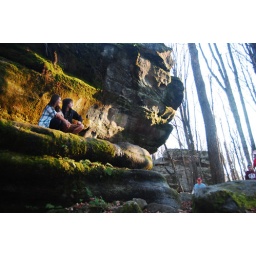
wow thats cute   im talking about the guy in the blue shirt and the red hat